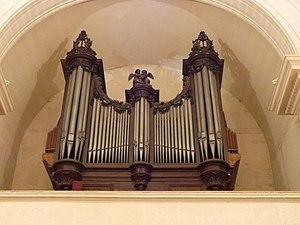
Orgue, église St-Jacques de l'Houmeau, Angoulême, France
Cette liste prend en compte les orgues de Poitou-Charentes classés uniquement, au titre objet ou immeuble, que ce soit pour leur buffet ou leur partie instrumentale et répertoriés dans la base Palissy des Monuments historiques de France. La section Reprises recense les modifications les plus importantes. Dans certains cas le classement du buffet intègre également la tribune. À défaut de précision, le classement est réputé acquis au titre objet mais les initiales I.D. signifient au titre Immeuble par Destination et I. au titre Immeuble.
L’église Saint-Jacques est l'église paroissiale du faubourg de l'Houmeau, à Angoulême, dans le département français de la Charente et le diocèse d’Angoulême.